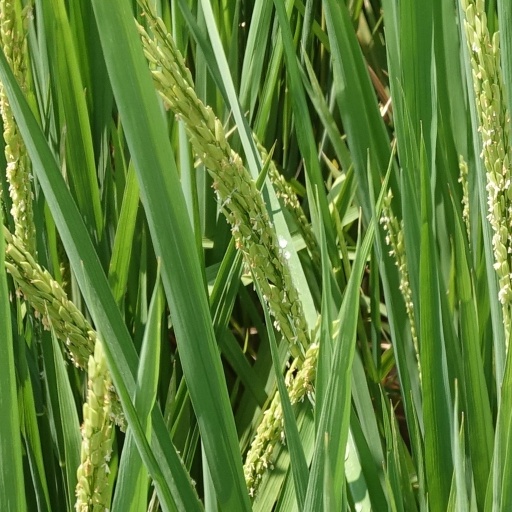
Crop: rice